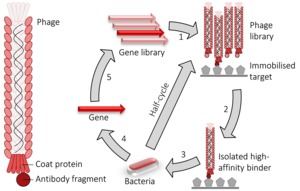
Phage display
Skematisk oversigt over processen
Phage display er en biokemisk laboratorieteknik til undersøgelse af protein–protein, protein–peptid, og protein–DNA interaktioner, hvor der bruges fager til at forbinde et protein med den genetiske information, der koder for det. Ved genteknologi indsættes et gen, der koder for proteinet af interesse, i en fags genom, således at proteinet udtrykkes på overfladen af fagen. Se en skematisk illustration af teknikken her.